People's Liberation Army at the 1989 Tiananmen Square protests and massacre

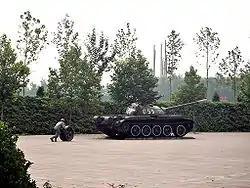
A monument featuring a Type 59 tank at a military base in Fengtai District on the outskirts of Beijing

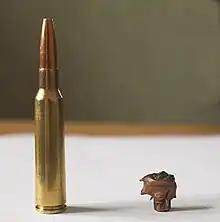
An expanding bullet before and after firing. Such bullets are banned by the Hague Conventions of 1899 and 1907 for use in warfare, but are commonly used for hunting and by law enforcement.

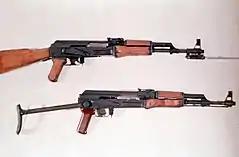
The Type 56 assault rifle of the PLA infantry (below) is a variant of the AK-47 (above) that could fire at rates of up to 650 rounds per minute with an effective range of 300–400 m.

On May 20, military units from the 24th, 27th, 28th, 38th, 63rd, 65th, Beijing Garrison Command, 39th, 40th, 54th and 67th Armies advanced on the city from all directions.